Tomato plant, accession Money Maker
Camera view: tilt-top (135 deg); turntable rotation: 180 degrees
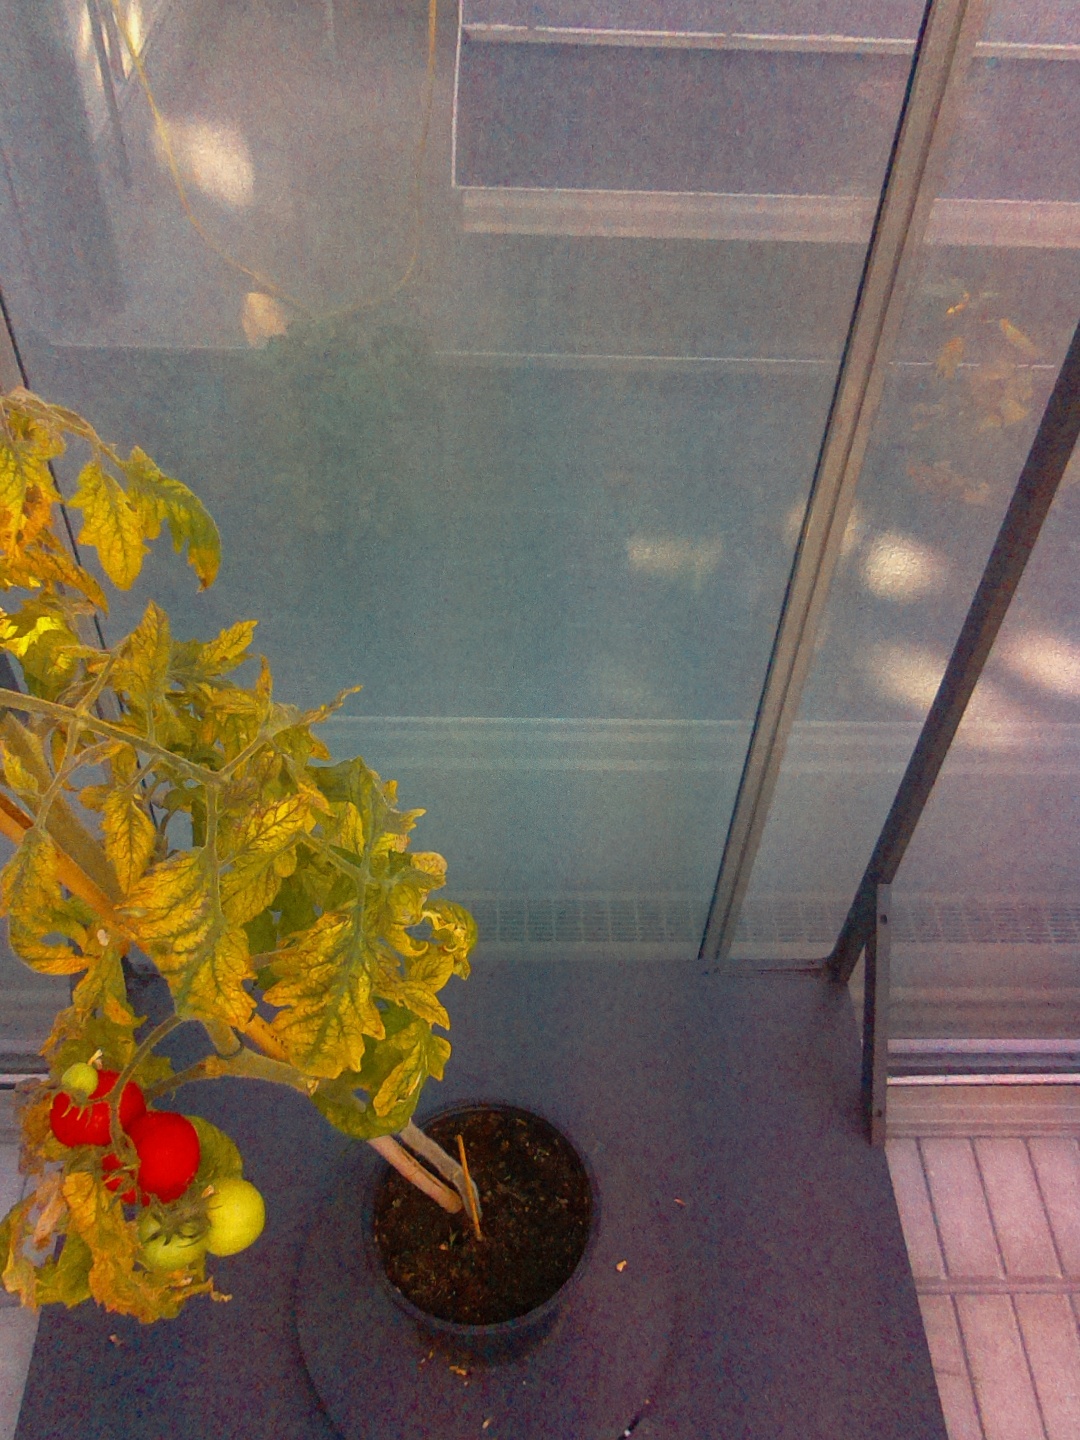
BBCH growth stage 84: 40%-50% of fruits show typical fully ripe color